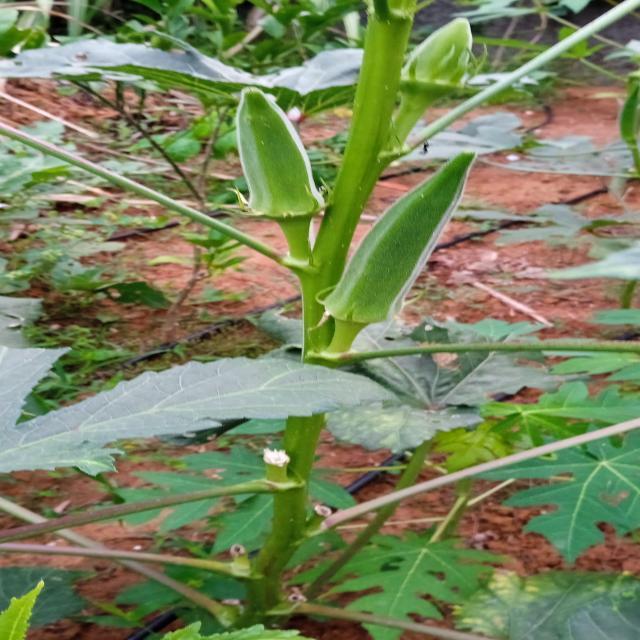
Label: Under-mature